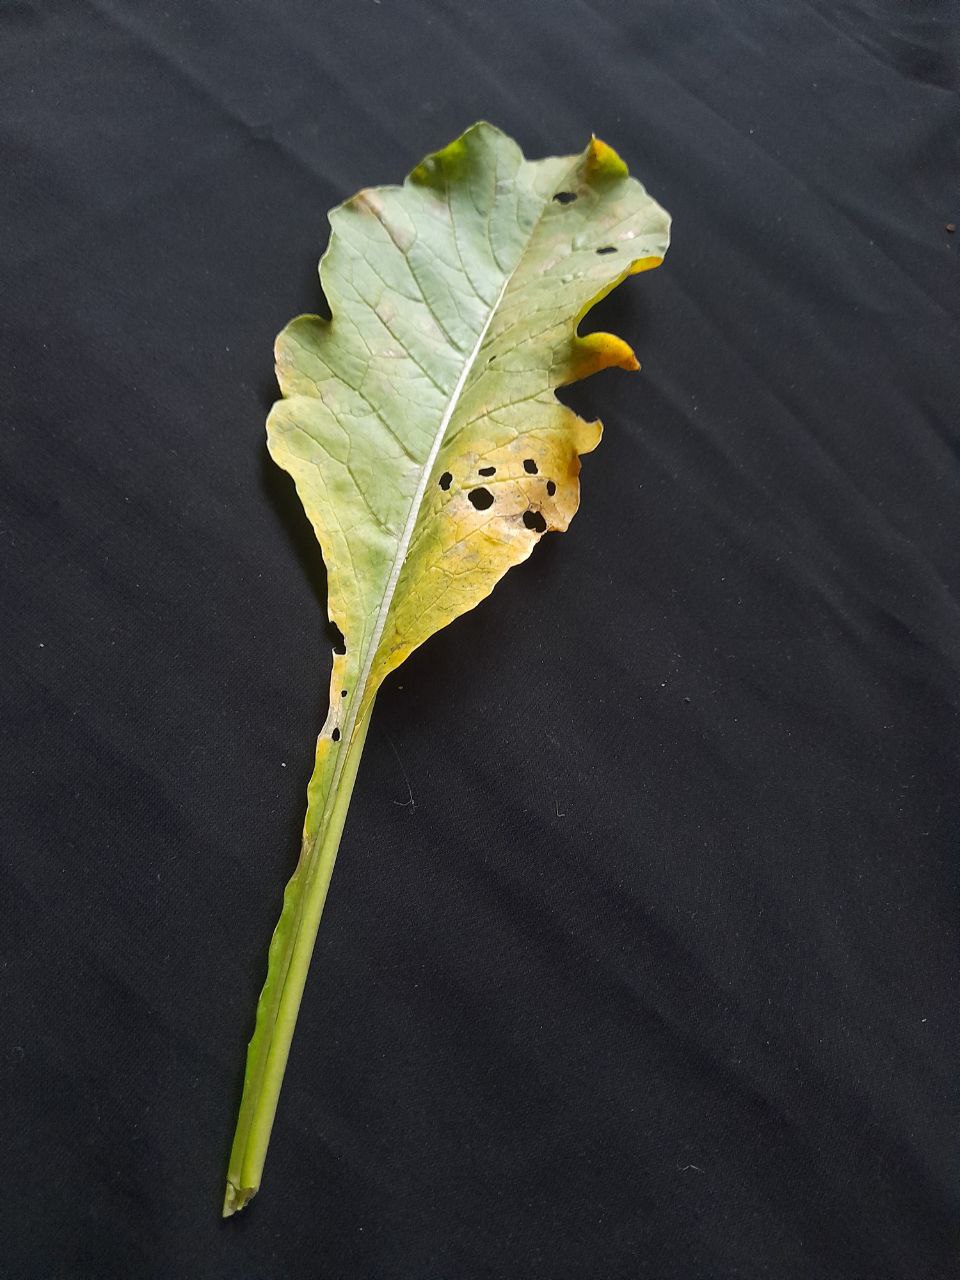
Label: flea beetle